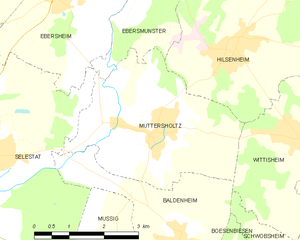
Carte des communes françaises